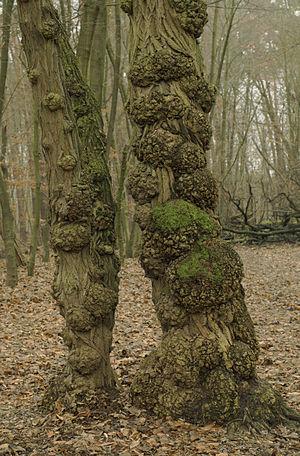
Chancre sur deux chênes, Land de Hesse, Allemagne.